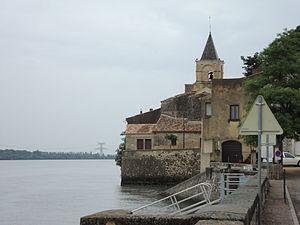
St.Etienne-des-Sorts (Gard, Fr) village au bord du Rhône.
Saint-Étienne-des-Sorts est une commune française située dans le département du Gard en région Occitanie.